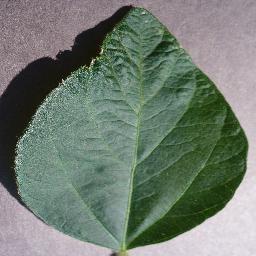
Label: Soybean___healthy